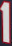
Number: 1